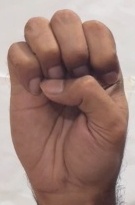
ASL sign: E